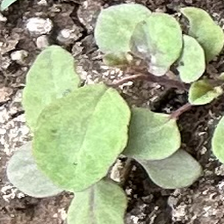
Weed species: Punarnava _(Boerhaavia diffusa)